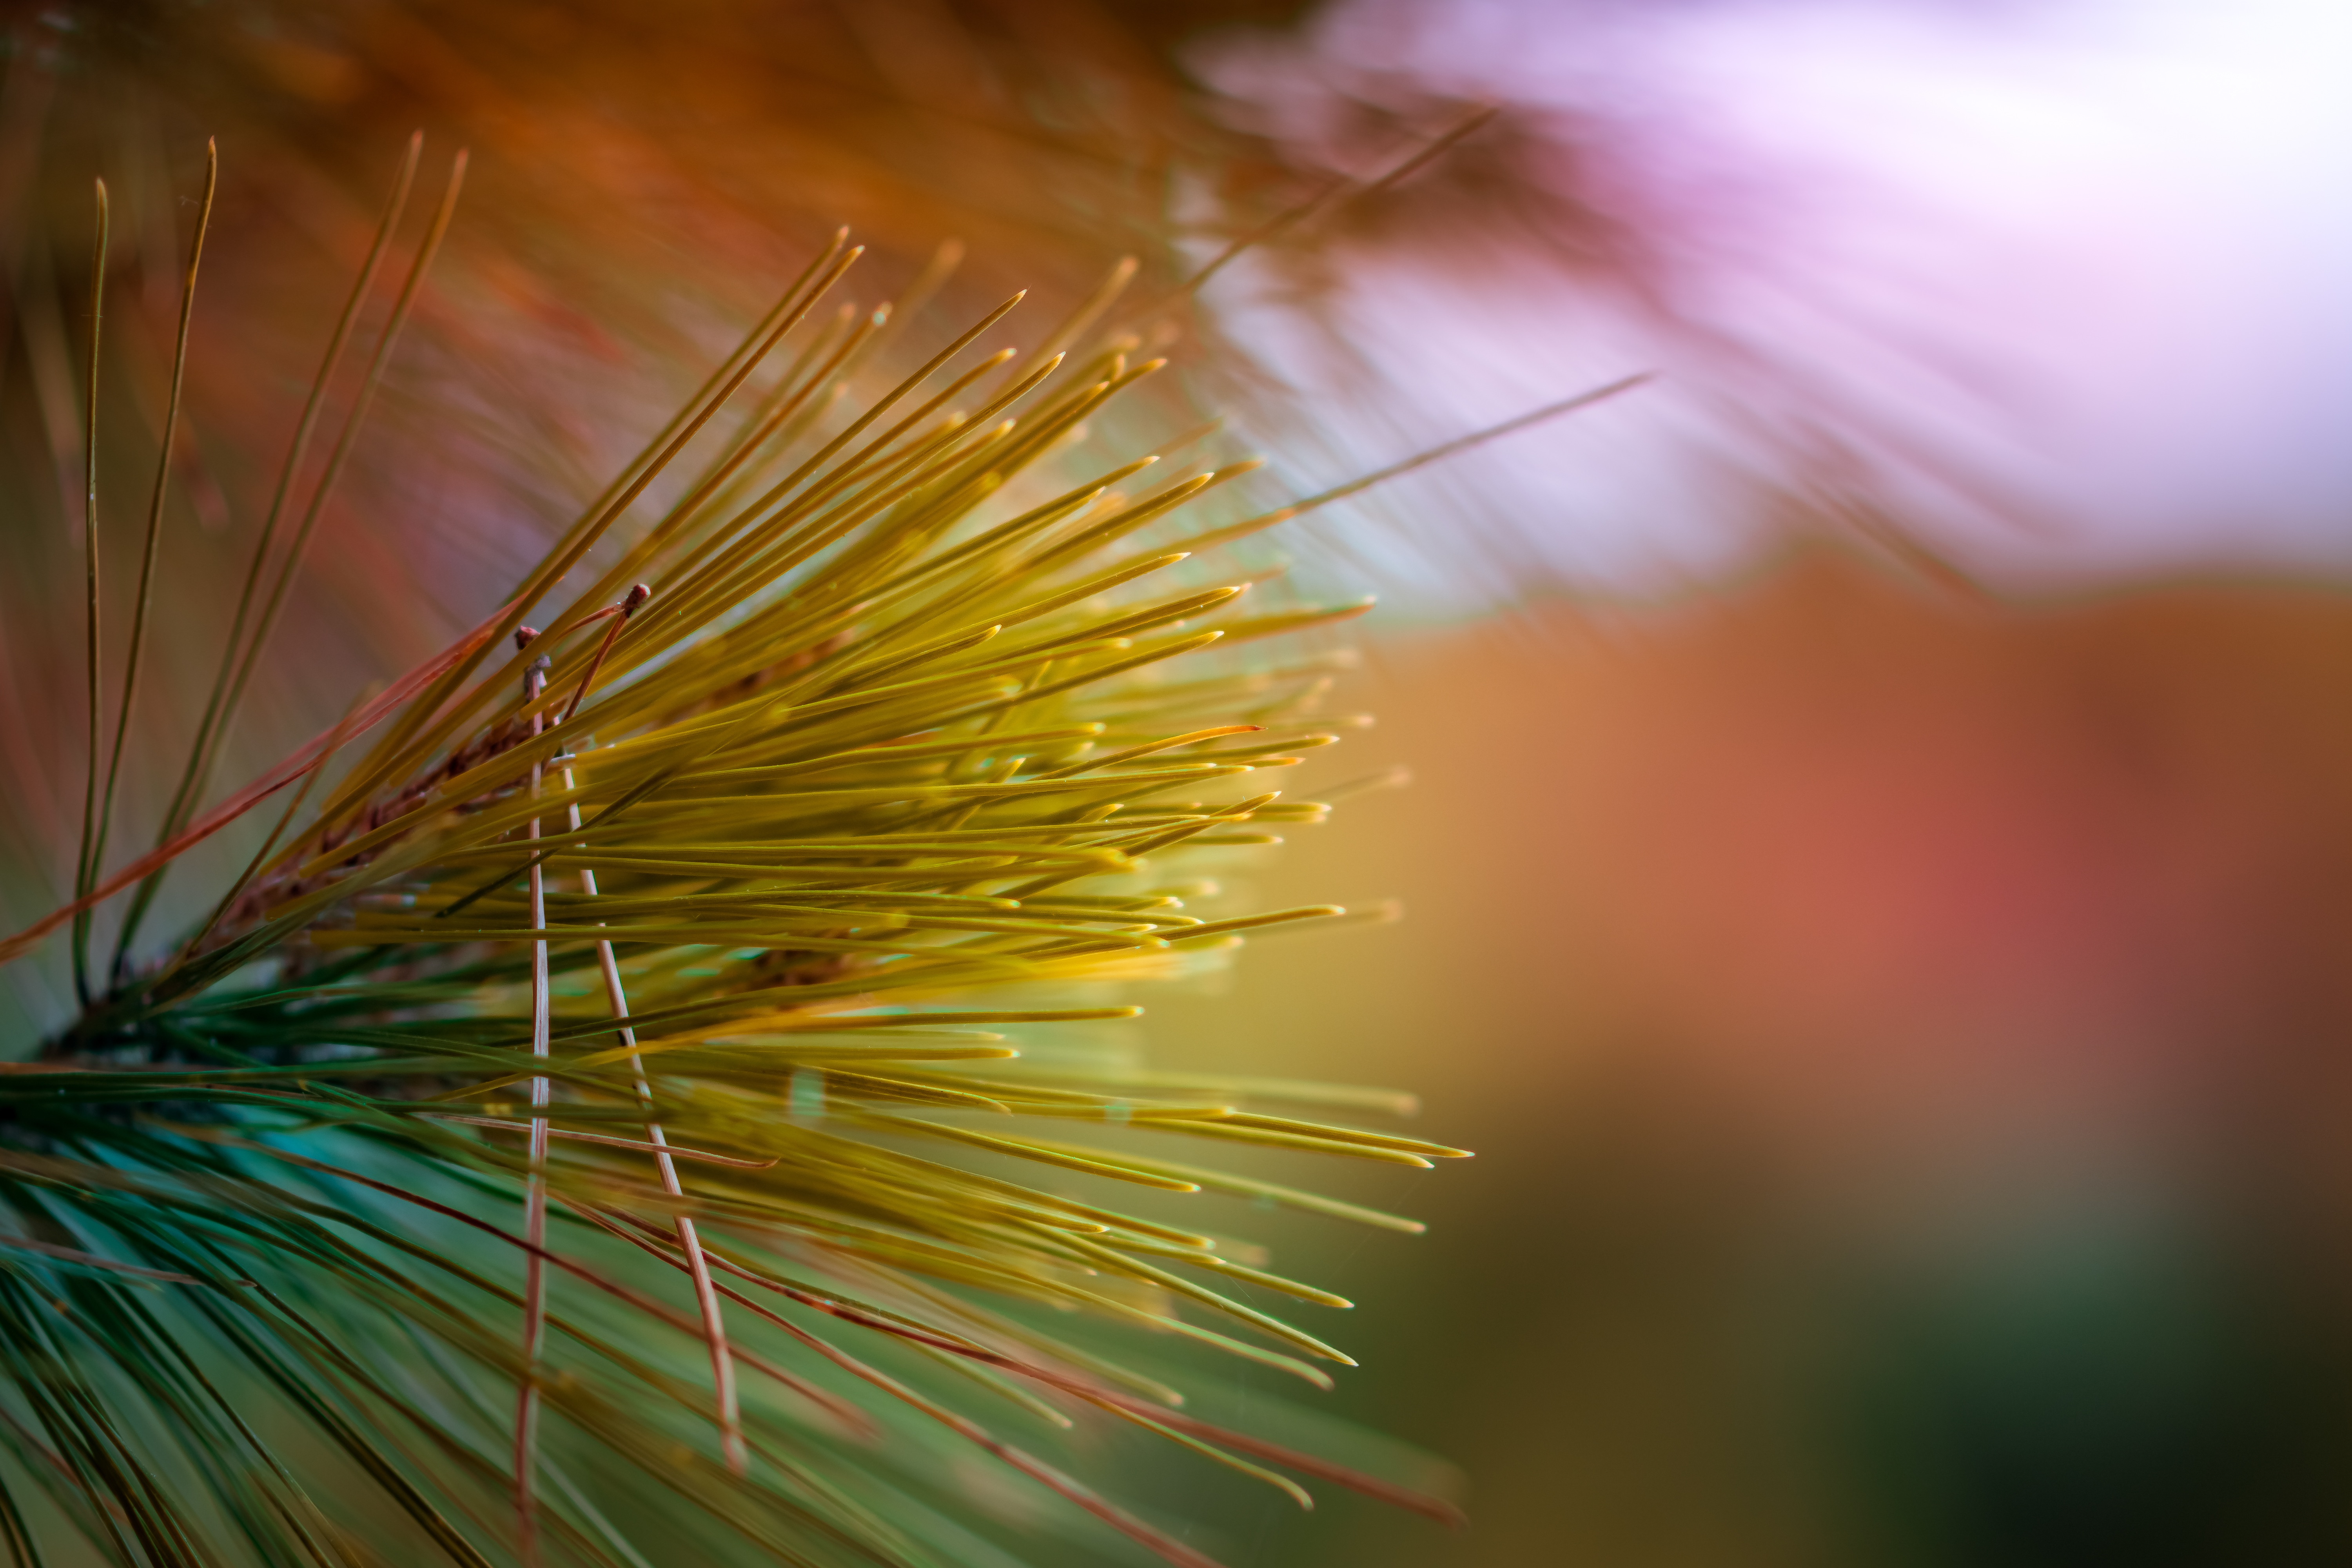
tree, nature, grass, branch, light, plant, photography, dandelion, sunlight, morning, leaf, flower, pollen, green, reflection, color, autumn, yellow, flora, close up, macro photography, flowering plant, daisy family, grass family, computer wallpaper, land plant, thorns spines and prickles